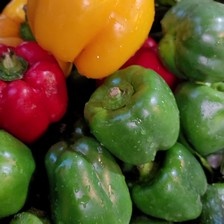
Label: capsicum